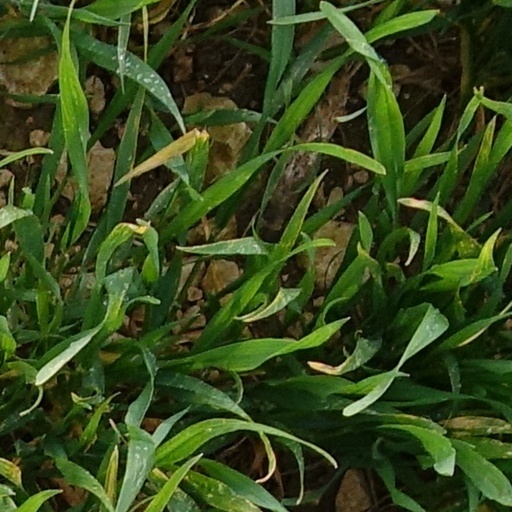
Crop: wheat